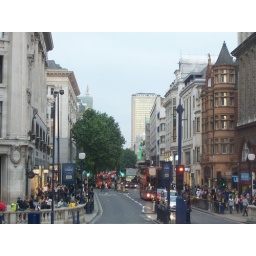
sabrina's office is next to the 'centre point', the high building in the back